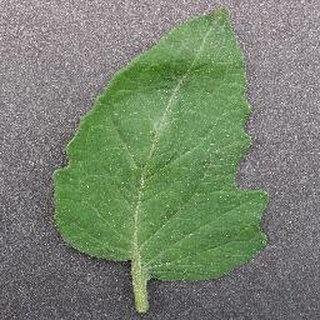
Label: healthy_tomato